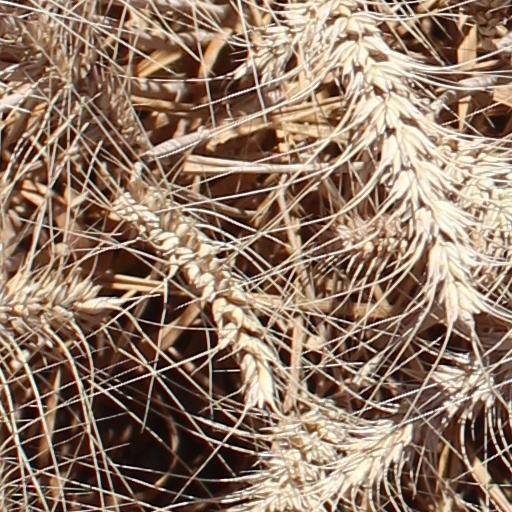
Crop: wheat